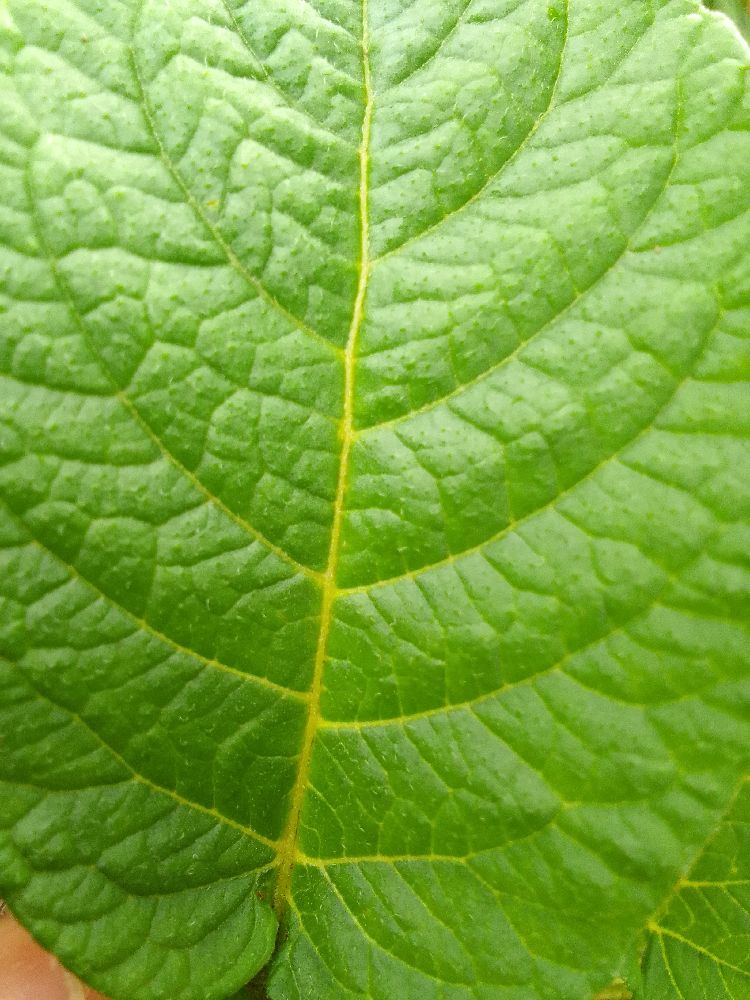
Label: Healthy